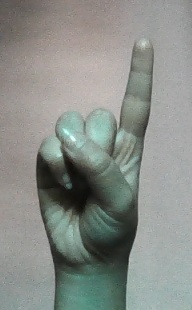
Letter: bb